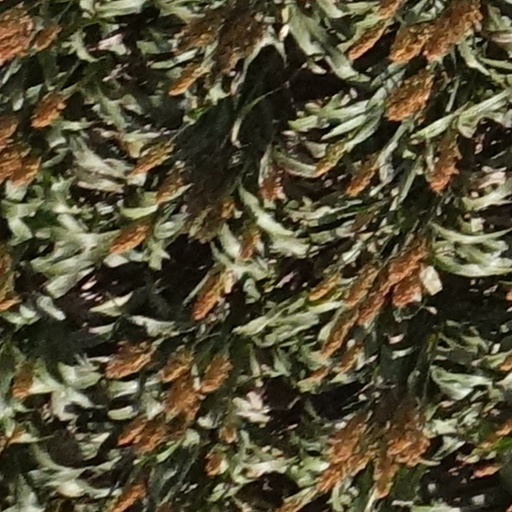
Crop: sorghum